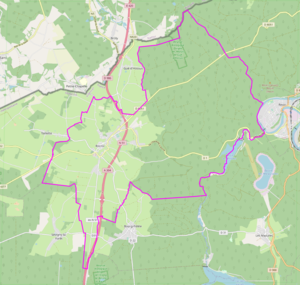
carte réalisée sur umap This map was created from OpenStreetMap project data, collected by the community. This map may be incomplete, and may contain errors. Don't rely solely on it for navigation.
Rocroi est une commune française, située dans le département des Ardennes en région Grand Est.